Alexander Macdonald, 17th of Keppoch

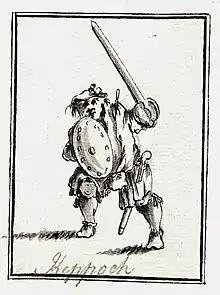
Sketch of Keppoch during the 1745 rising by the anonymous 'Penicuik artist'.

Keppoch's French military experience meant that he was a prominent member of the Jacobite Council of War, set up to advise on overall strategy. His own regiment, based around his tenants from Lochaber along with a company from Glen Coe and some Macgregor and Mackinnon clansmen, served throughout the Rising, although it gained a reputation for plundering and poor discipline. Although the regiment had a strength of 300 when Charles's standard was raised at Glenfinnan, many of the men deserted a few days later due a "private quarrel" between them and their chief, allegedly because the devoutly Protestant Keppoch refused to allow a priest to accompany his Catholic tenants. As the Macdonald lairds of Keppoch had for many years held their land effectively by force of arms rather than legal title, Keppoch's leverage over his tenants may have been less than other clan chiefs, and Charles Stuart's biographer McLynn has suggested that Keppoch's resulting reliance on "sheer force of personality" may have contributed to the higher desertion rate and indiscipline. He was also alleged to have forced tenants out; a report dated August 1745 suggested that Keppoch had written to local tacksmen suggesting they would be "proceeded against with burning and houghing" if they did not join him.